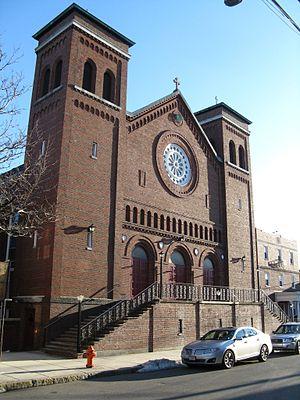
Chelsea est une ville du comté de Suffolk dans l'État du Massachusetts, dans le nord-est des États-Unis. Elle fut fondée en 1624 et se sépara de Boston en 1739. Son nom fait référence au quartier de Chelsea à Londres. En 1775, la bataille de Chelsea Creek opposa les forces britanniques aux insurgés américains, pendant la guerre d'indépendance américaine. La ville fut frappée par deux incendies majeurs en 1908 et en 1973. En 2010, elle comptait 35 177 habitants.